Selangor F.C.

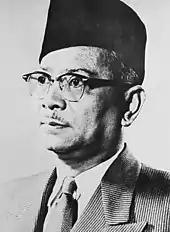
Tunku Abdul Rahman - FAS' first Malaysian president appointed in 1951

The outbreak of World War II slowed down FAS' efforts to develop domestic football. The effort was started aggressively as soon as the war ended. Efforts to upgrade state football continued with the association laying out plans to construct a new football stadium for the state team. The state team prior to the war played at MAHA Stadium in Jalan Ampang and in the intervening years at Selangor Field Club (now Dataran Merdeka), the team's new home ground clearly required a stadium in line with the association's direction. The association management met the Mayor of Kuala Lumpur several times for permission to construct the stadium but a solution couldn't be found. The impasse meant that Selangor's home stadium plan had to be put on hold.